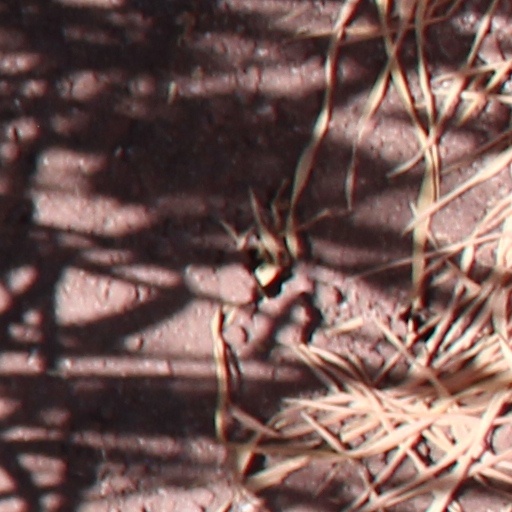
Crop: wheat